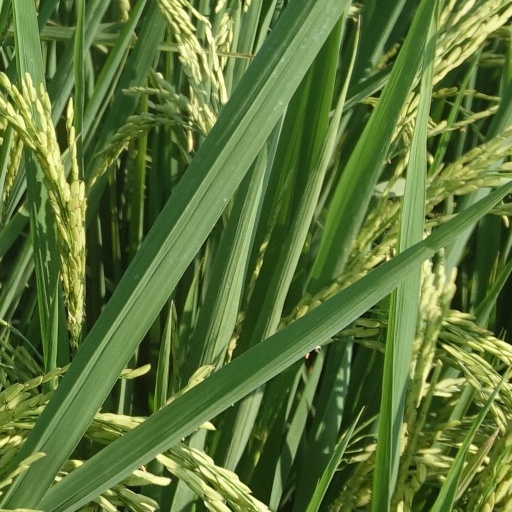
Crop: rice